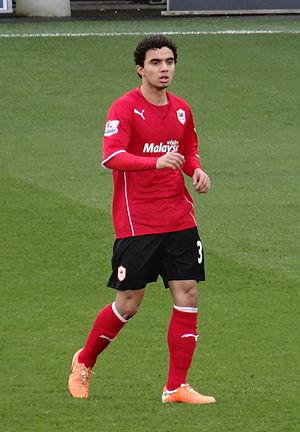
Fábio Pereira da Silva, dit Fábio, né le 9 juillet 1990 à Petrópolis, est un footballeur international brésilien qui joue au poste de défenseur au FC Nantes. Il est le frère jumeau du défenseur de l'Olympique lyonnais Rafael.